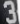
Number: 3